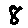
Label: 8